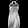
Label: Dress